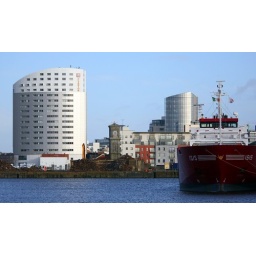
MV &amp;quot;Isis&amp;quot; allfast at Limerick docks with the Clarion hotel, old port clock and Riverpoint building in the background